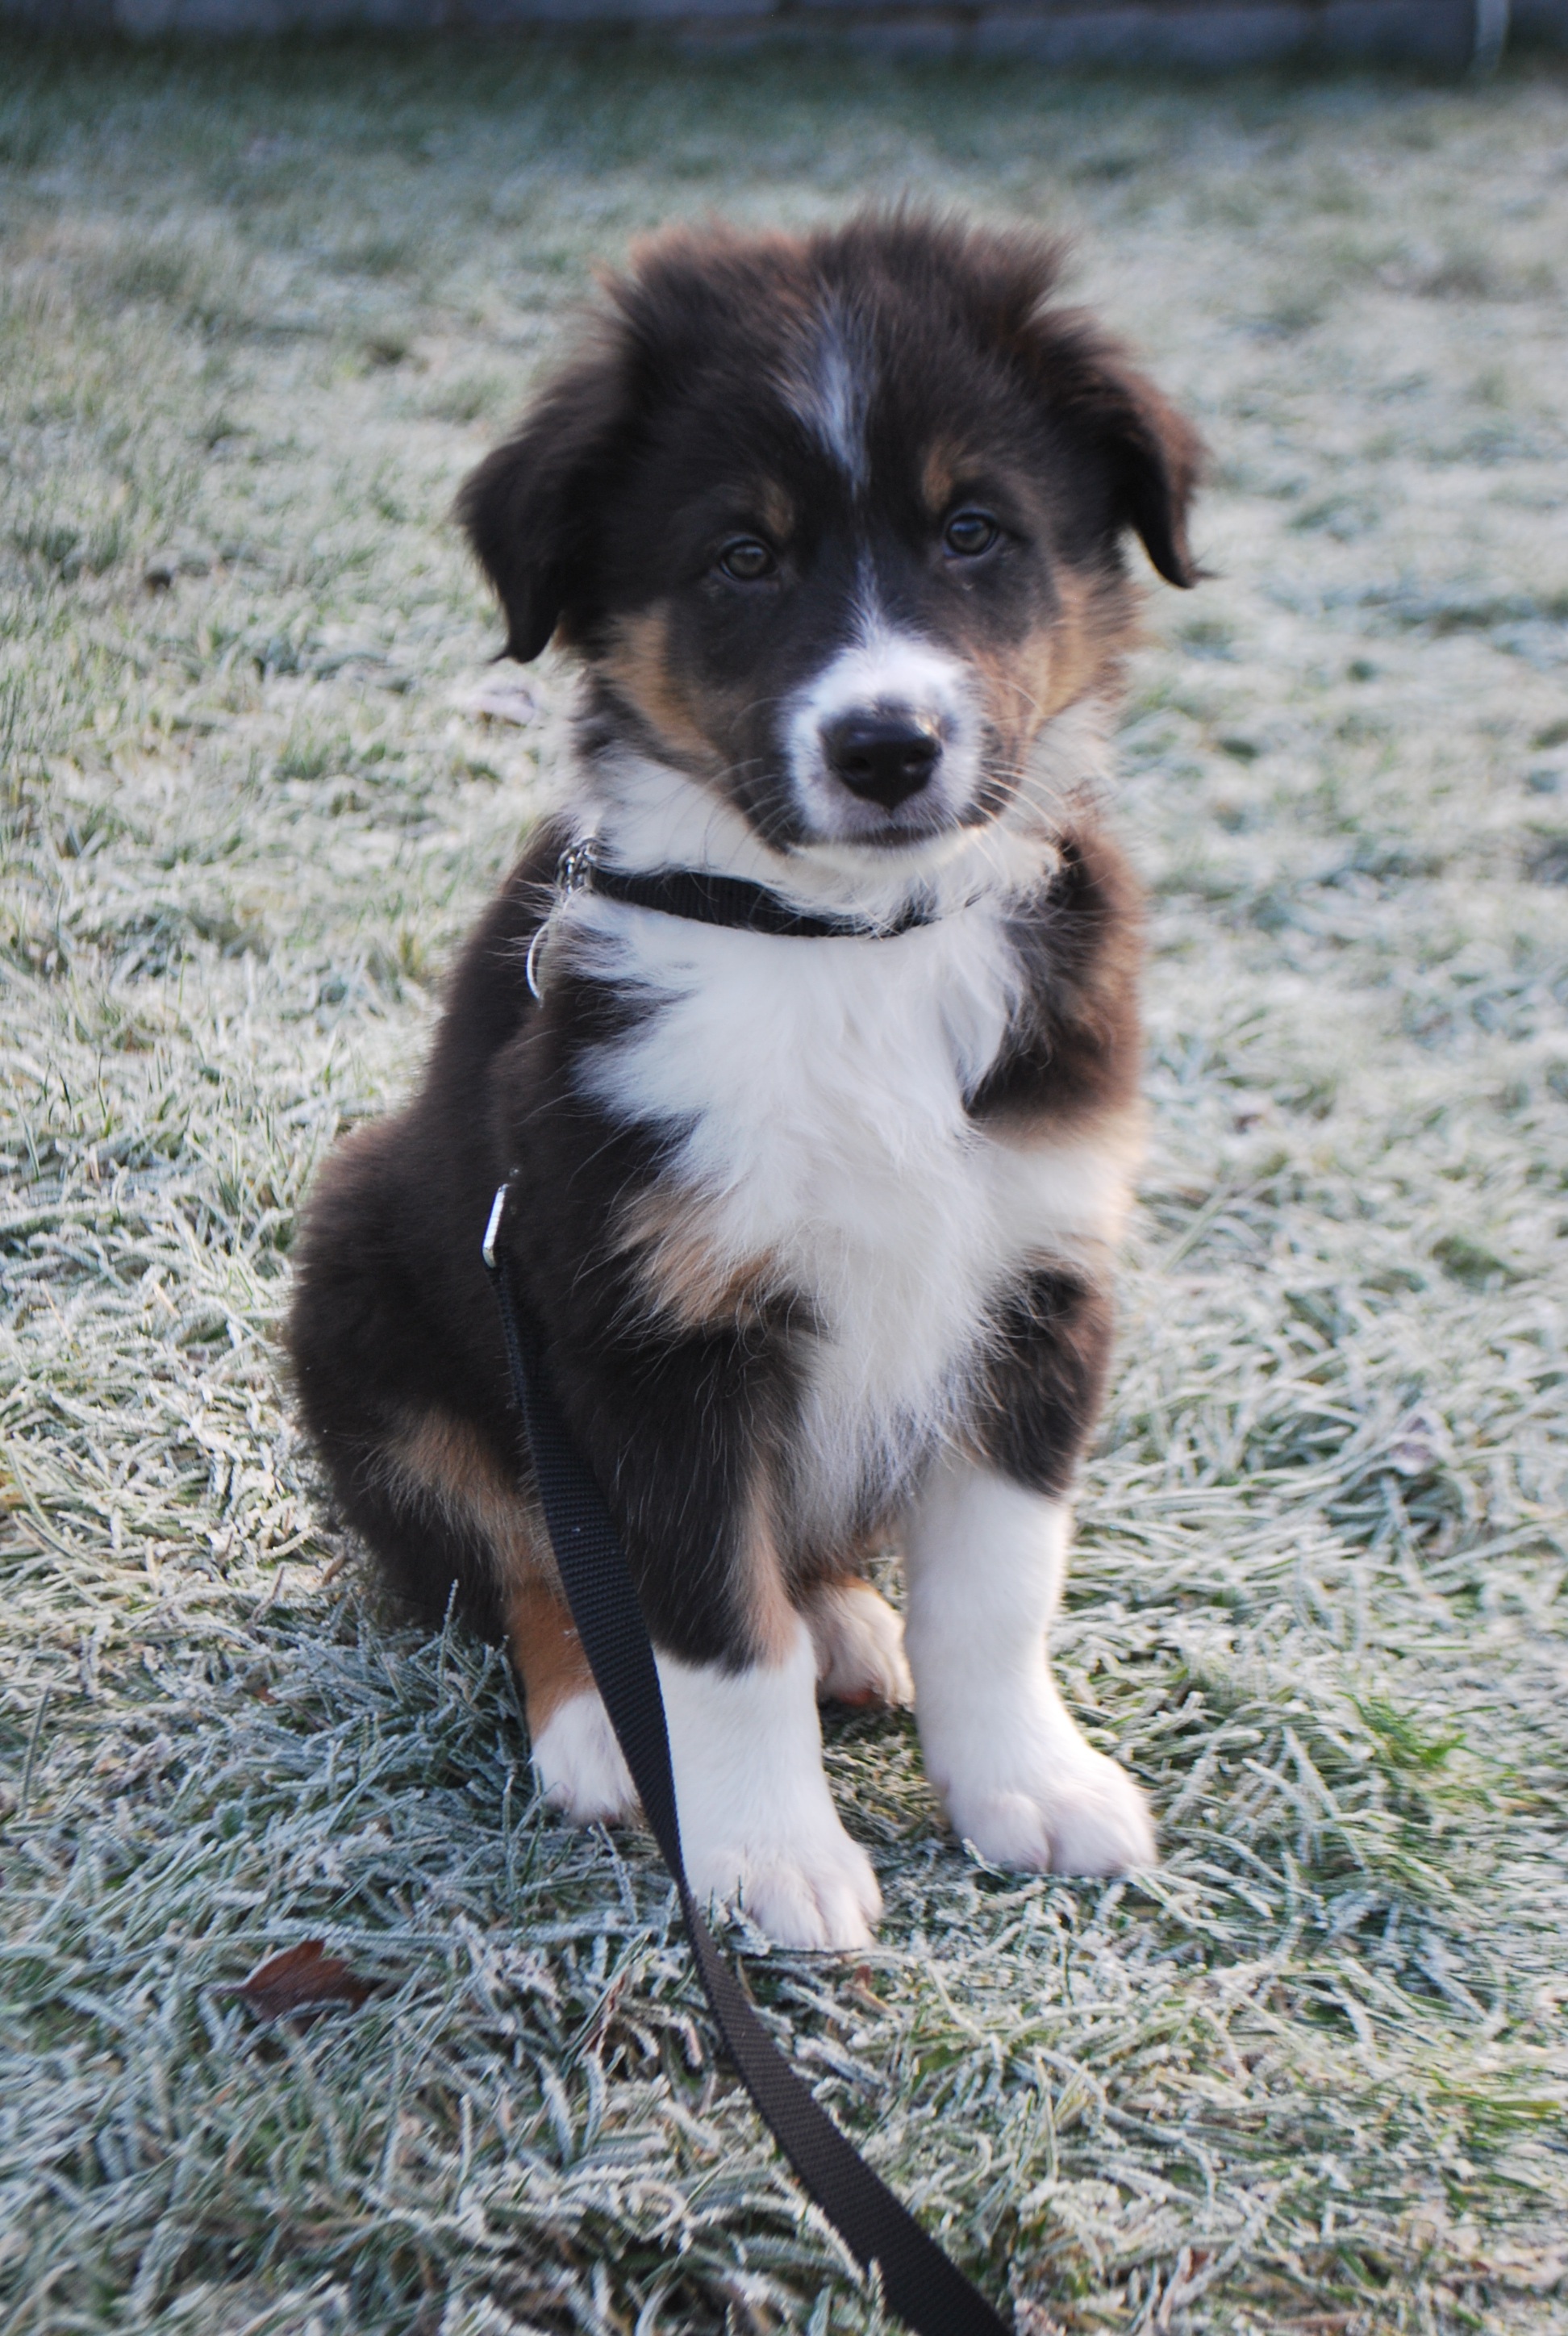
puppy, dog, cute, thinking, collie, mammal, border collie, vertebrate, dog breed, australian shepherd, dog like mammal, carnivoran, dog breed group, miniature australian shepherd, english shepherd, appenzeller sennenhund